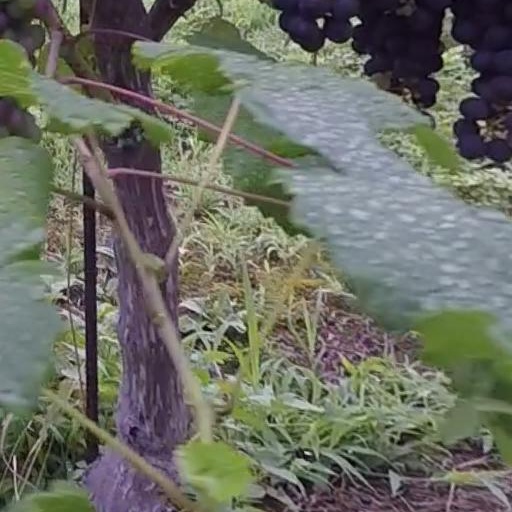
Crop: grape